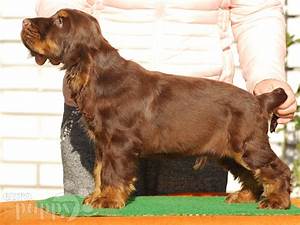
Label: cane